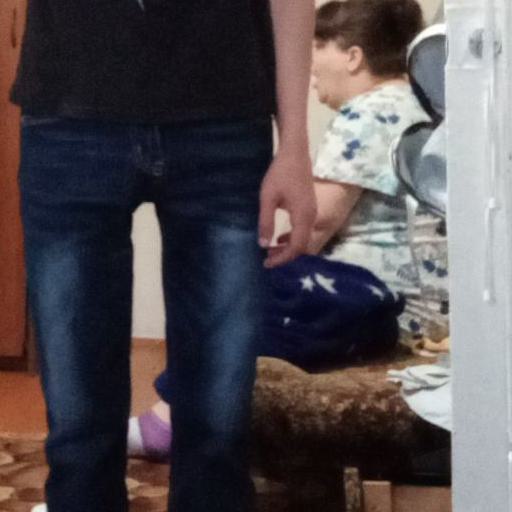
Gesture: no_gesture